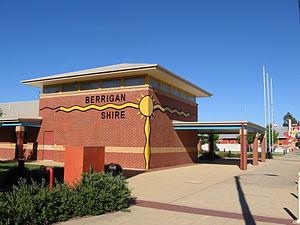
Le comté de Berrigan est une zone d'administration locale dans la Riverina au sud de la Nouvelle-Galles du Sud en Australie. Situé en bordure du fleuve Murray, il est traversé par la Newell et la Riverina Highways.